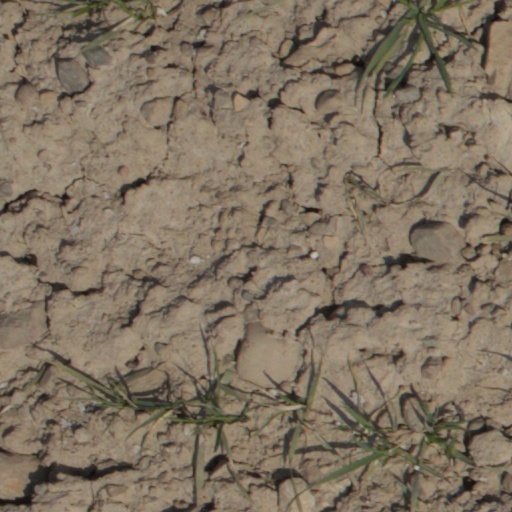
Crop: wheat